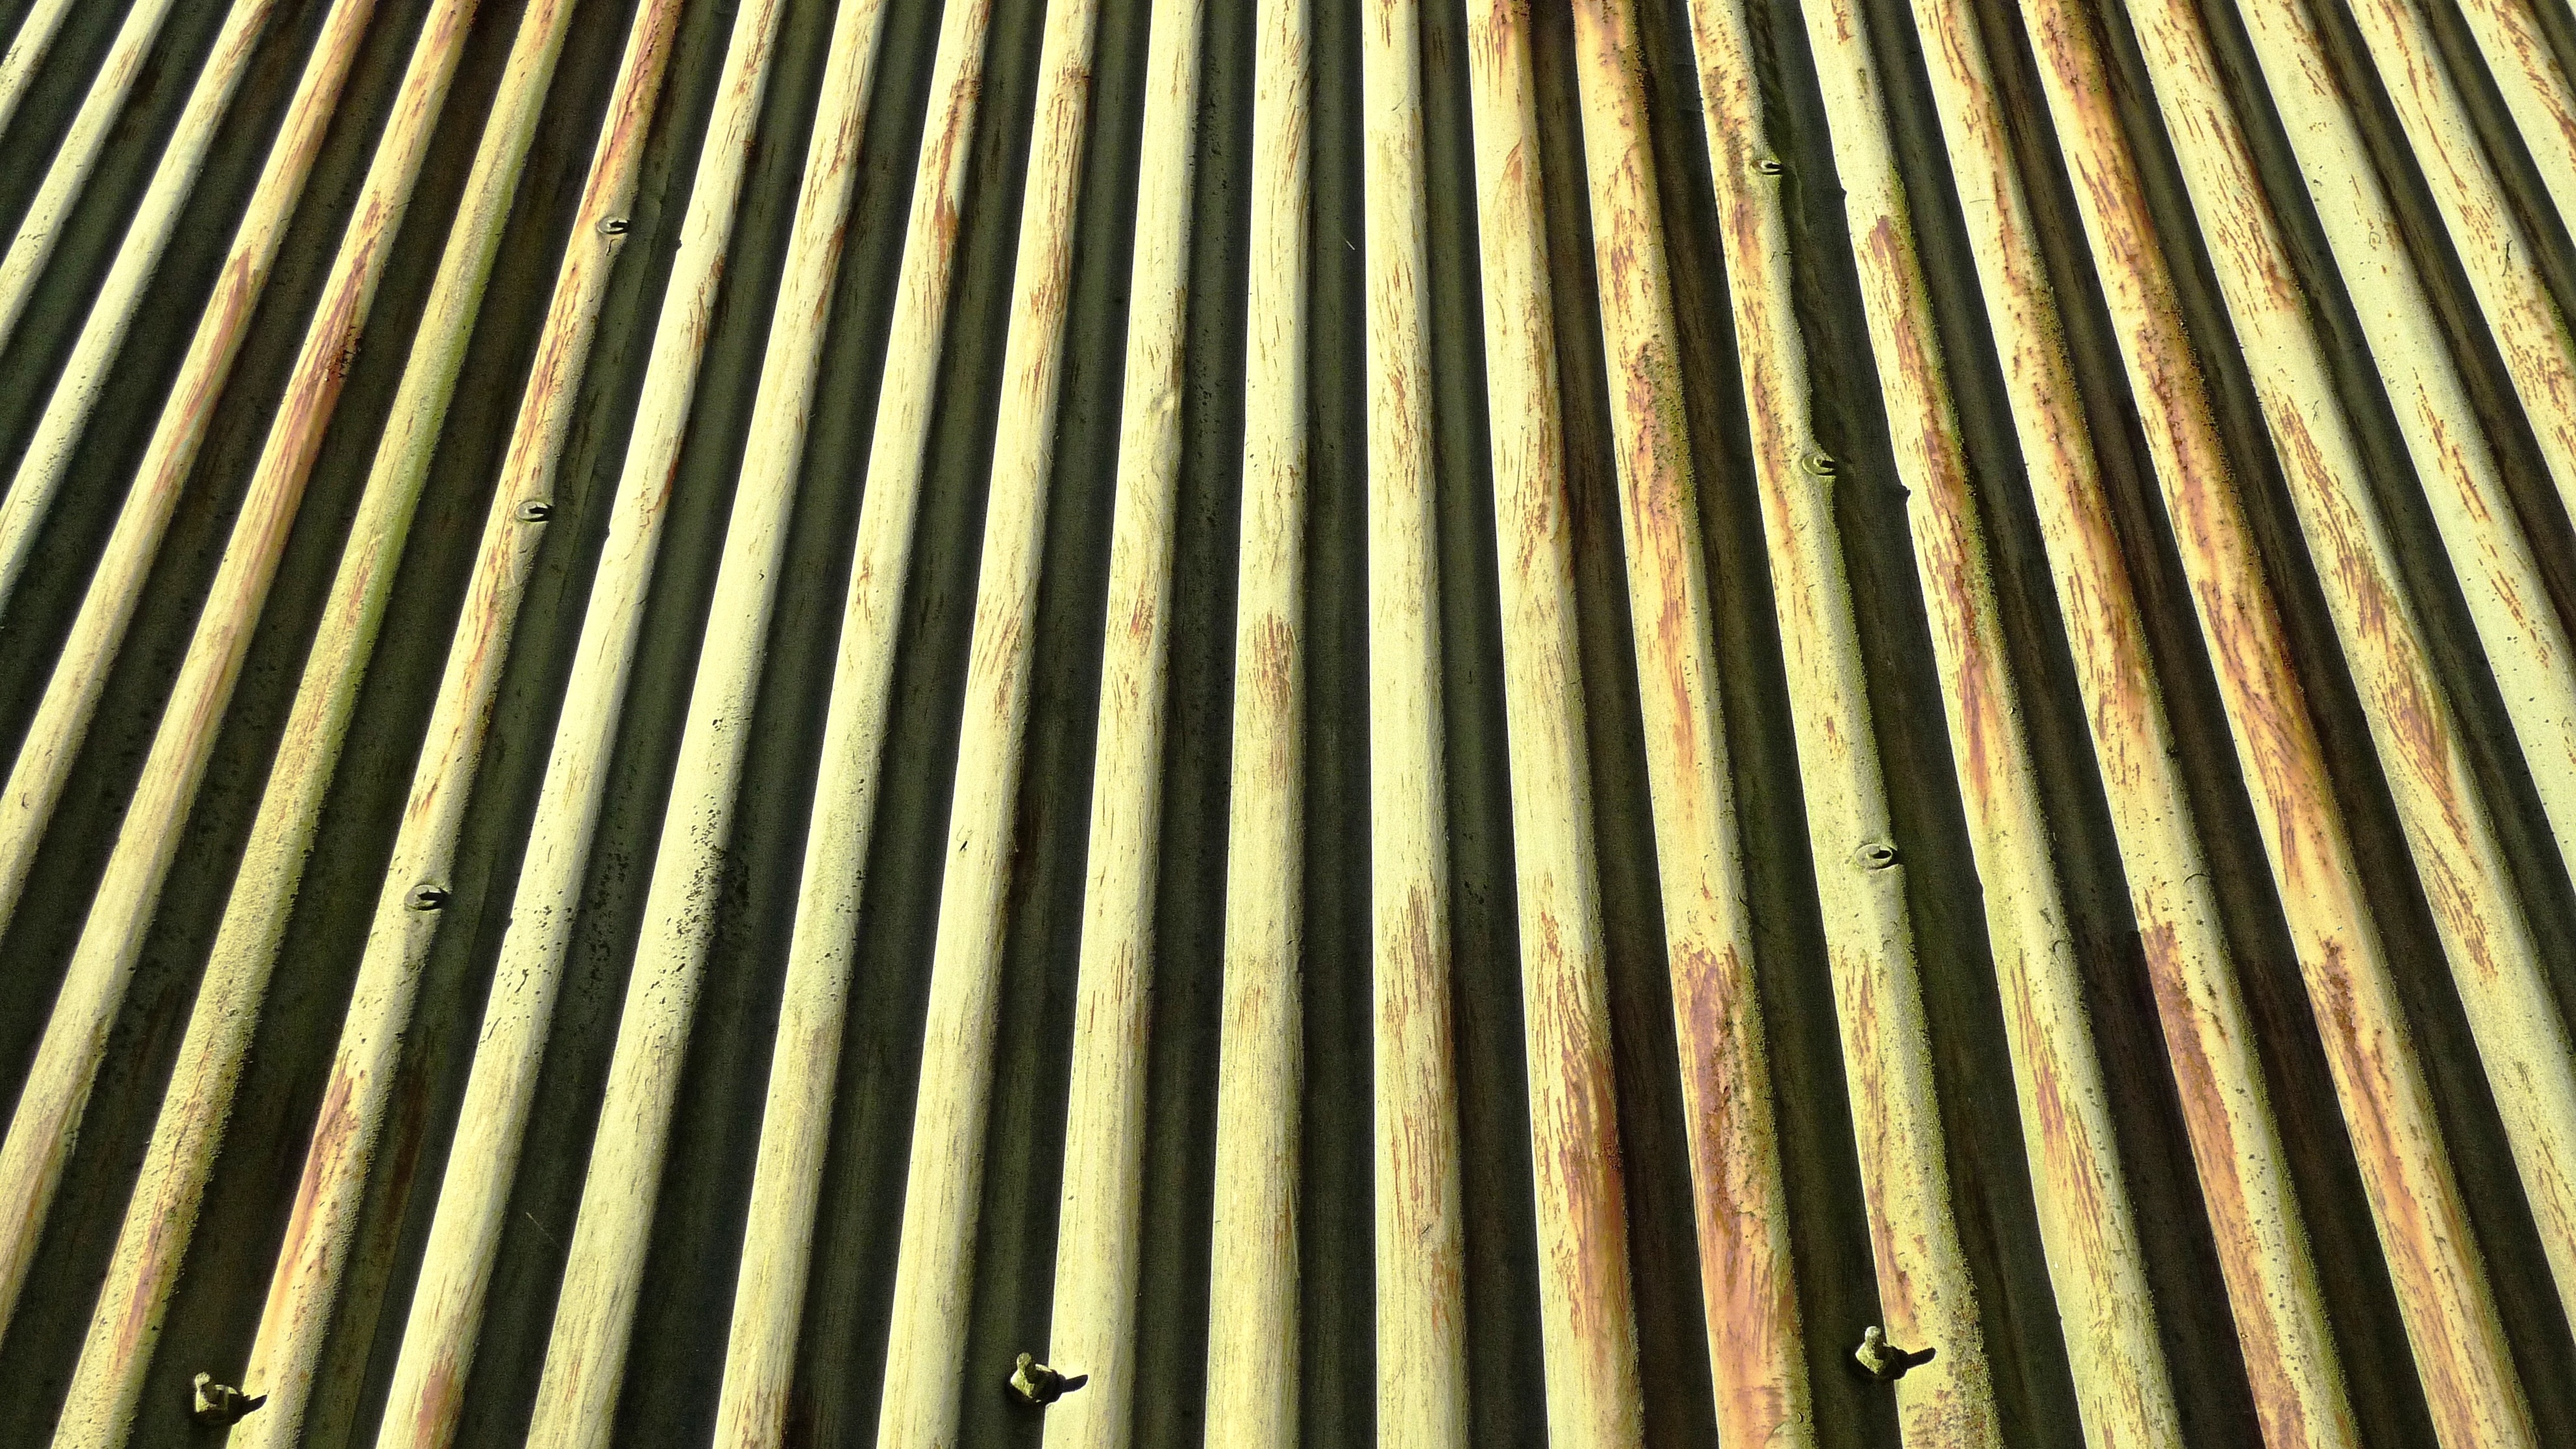
wood, texture, floor, roof, building, barn, skyscraper, wall, shed, steel, rust, pattern, line, metal, industrial, corrugated, material, ridge, grill, surface, sheet, lines, design, symmetry, vertical, painted, iron, shape, bamboo, converging, corrugation, window covering